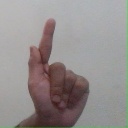
अक्षर: ळ